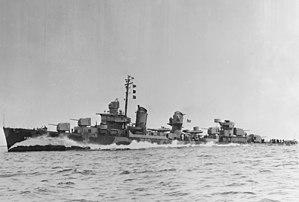
Le plan d'invasion de l'île de Guadalcanal prévoyait pour l'essentiel trois groupes navals majeurs. Deux d'entre eux étaient placés sous le commandement suprême du vice-amiral Frank J. Fletcher. Le premier de ces deux groupes navals, la Task Force NEGAT, commandé par le rear admiral Leigh Noyes était destiné à fournir l'appui aérien pour l'attaque. Cette Task Force se divisait en trois groupes aéronavals, organisés chacun autour d'un porte-avion différent.